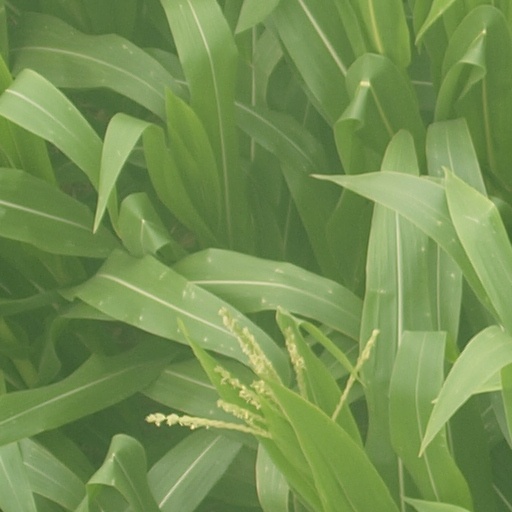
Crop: maize; corn